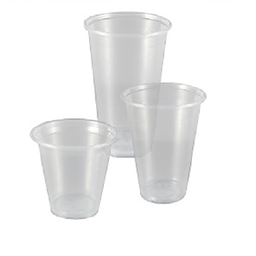
Label: plastic